Xander Bogaerts

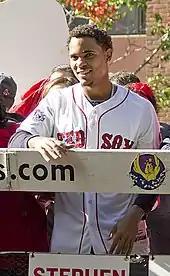
Bogaerts celebrating the 2013 World Series championship

Bogaerts started the season with Portland and was promoted to the Pawtucket Red Sox of the Triple-A International League in mid-June. The Red Sox promoted Bogaerts to the major leagues on August 19. Bogaerts made his MLB debut on August 20 against the San Francisco Giants. He got his first major league hit five days later against the Los Angeles Dodgers. On September 7, Bogaerts hit his first MLB home run against New York Yankees pitcher Jim Miller. At the end of the 2013 Minor League season, Bogaerts gained "USA Today" Minor League Player of the Year honors and was named to the "Baseball America" Minor League All-Star Team. During his brief stint in the majors in 2013, Bogaerts appeared in 18 games batting .250 with a home run, five RBIs, and a stolen base.